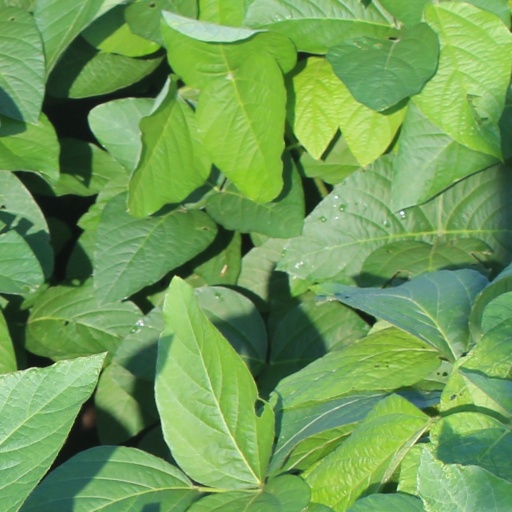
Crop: soybean